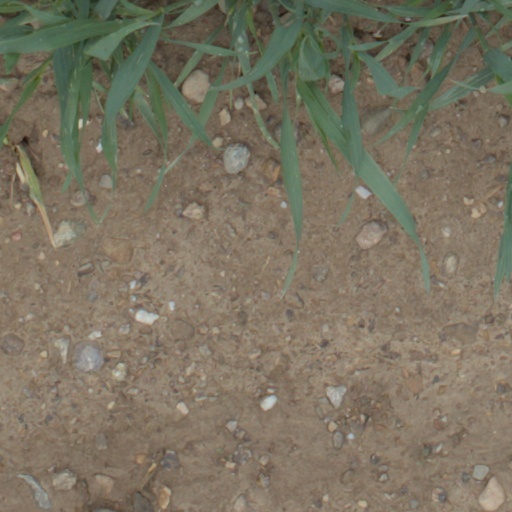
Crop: wheat